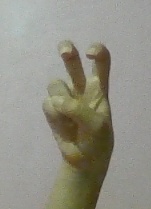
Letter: toot